Pontifical Institute of Sacred Music

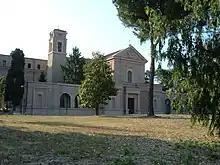
Site of the institute

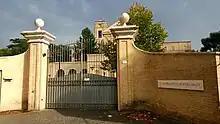
Front gate of the Pontifical Institute of Sacred Music

The Pontifical Institute of Sacred Music is an institution of higher education of the Roman Catholic Church specifically dedicated to the study of church music. It is based in Rome, Italy, located in the former Pontifical Abbey of St Jerome-in-the-City. Its "preside" (president) is Dominican priest Robert Mehlhart OP, an expert in Gregorian chant who is also rector of the Vatican’s University of Music.